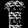
Label: T - shirt / top